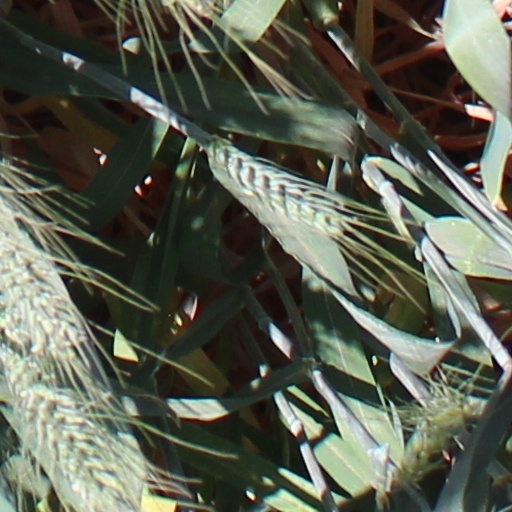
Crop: wheat